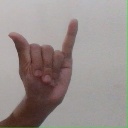
अक्षर: य